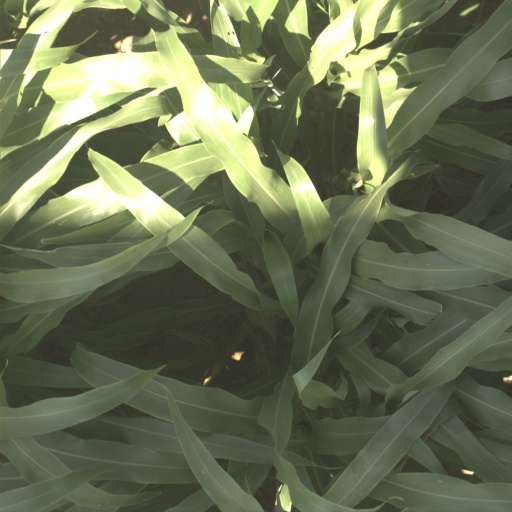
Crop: sorghum